St. John O'Sullivan

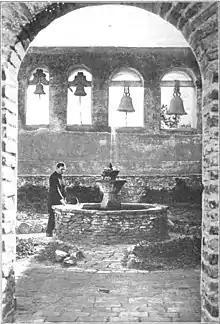
St. John O'Sullivan in the courtyard of Mission San Juan Capistrano

St. John O'Sullivan (pronounced "sin-jin") (1874 –1933) was a Catholic priest who personally undertook the restoration of the old Mission San Juan Capistrano in California.